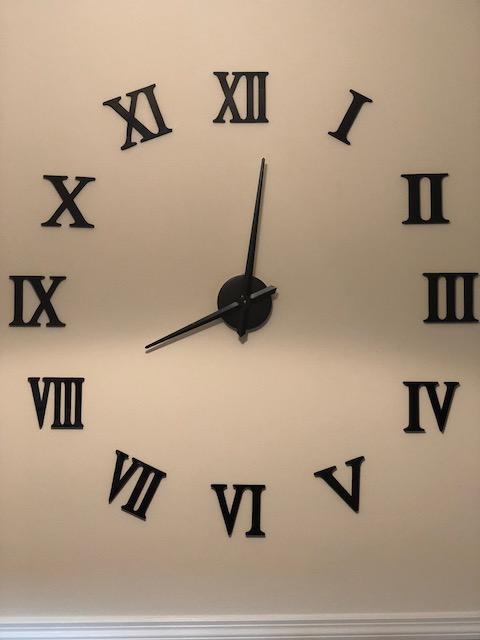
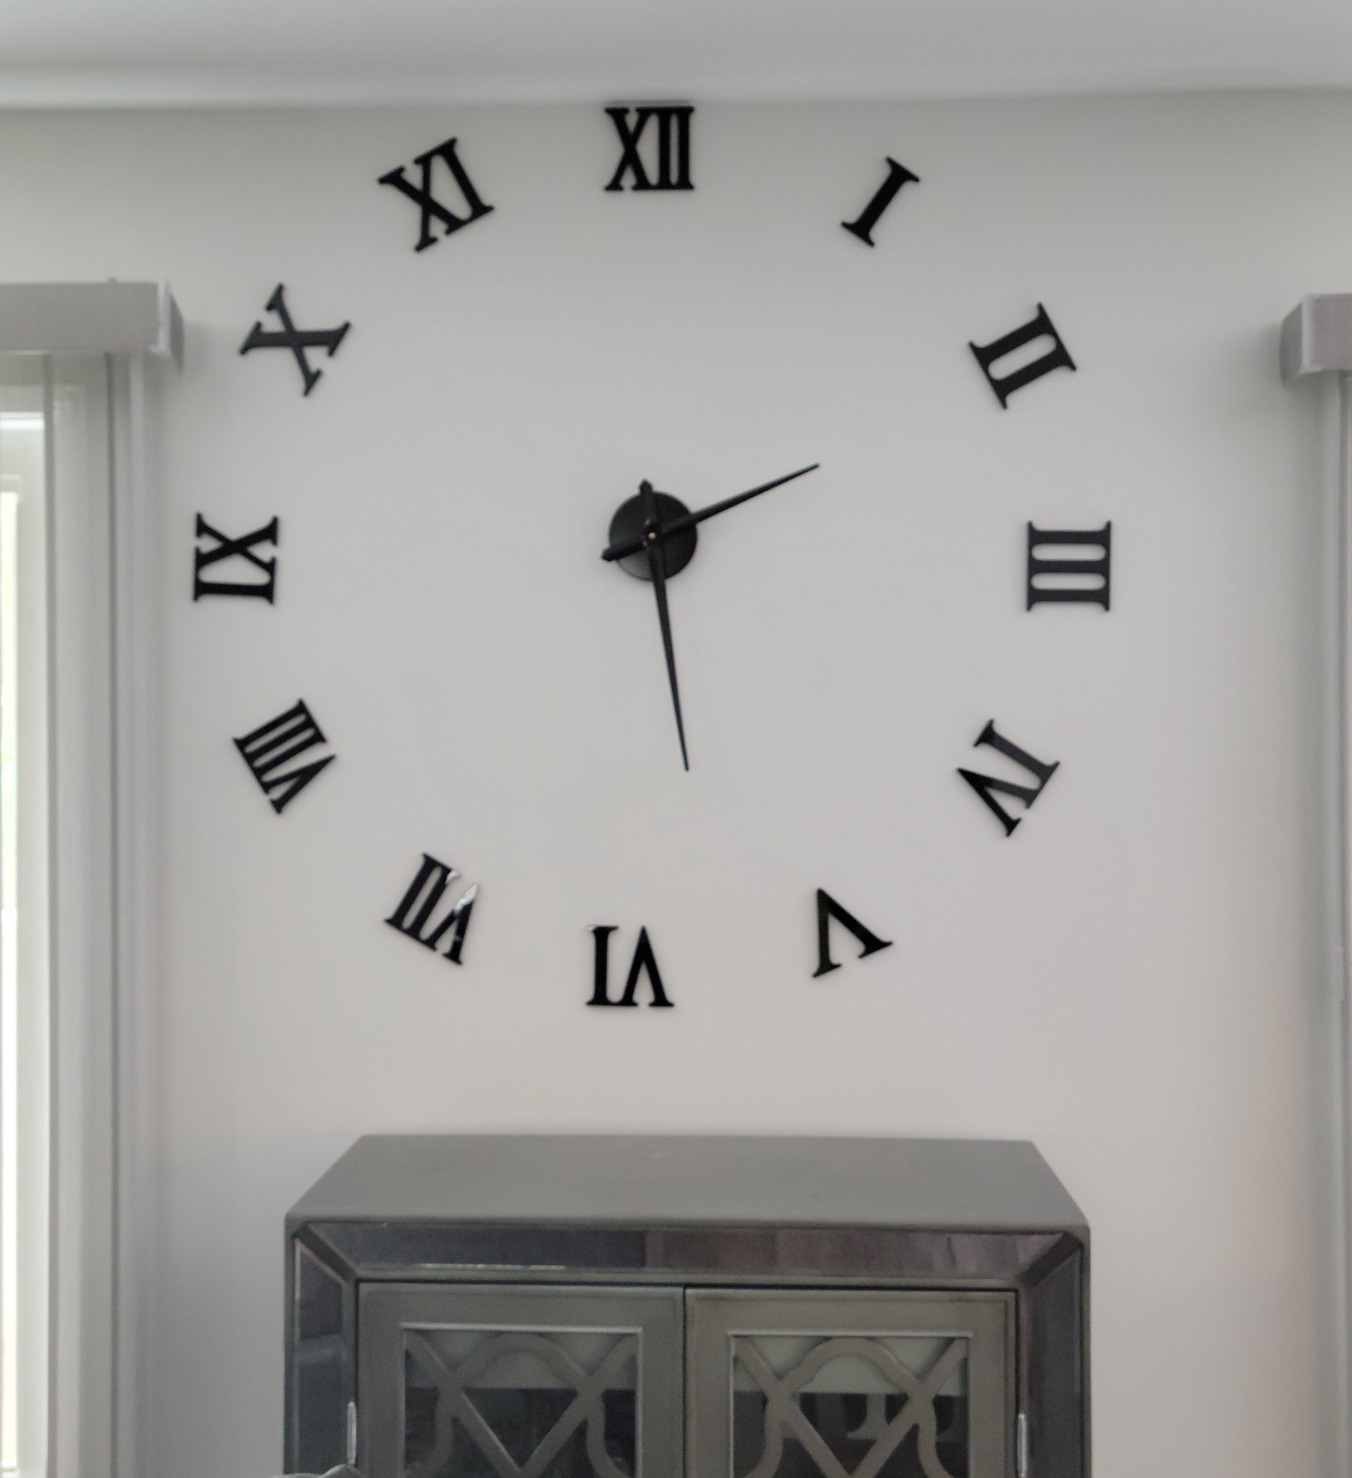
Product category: clock
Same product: yes